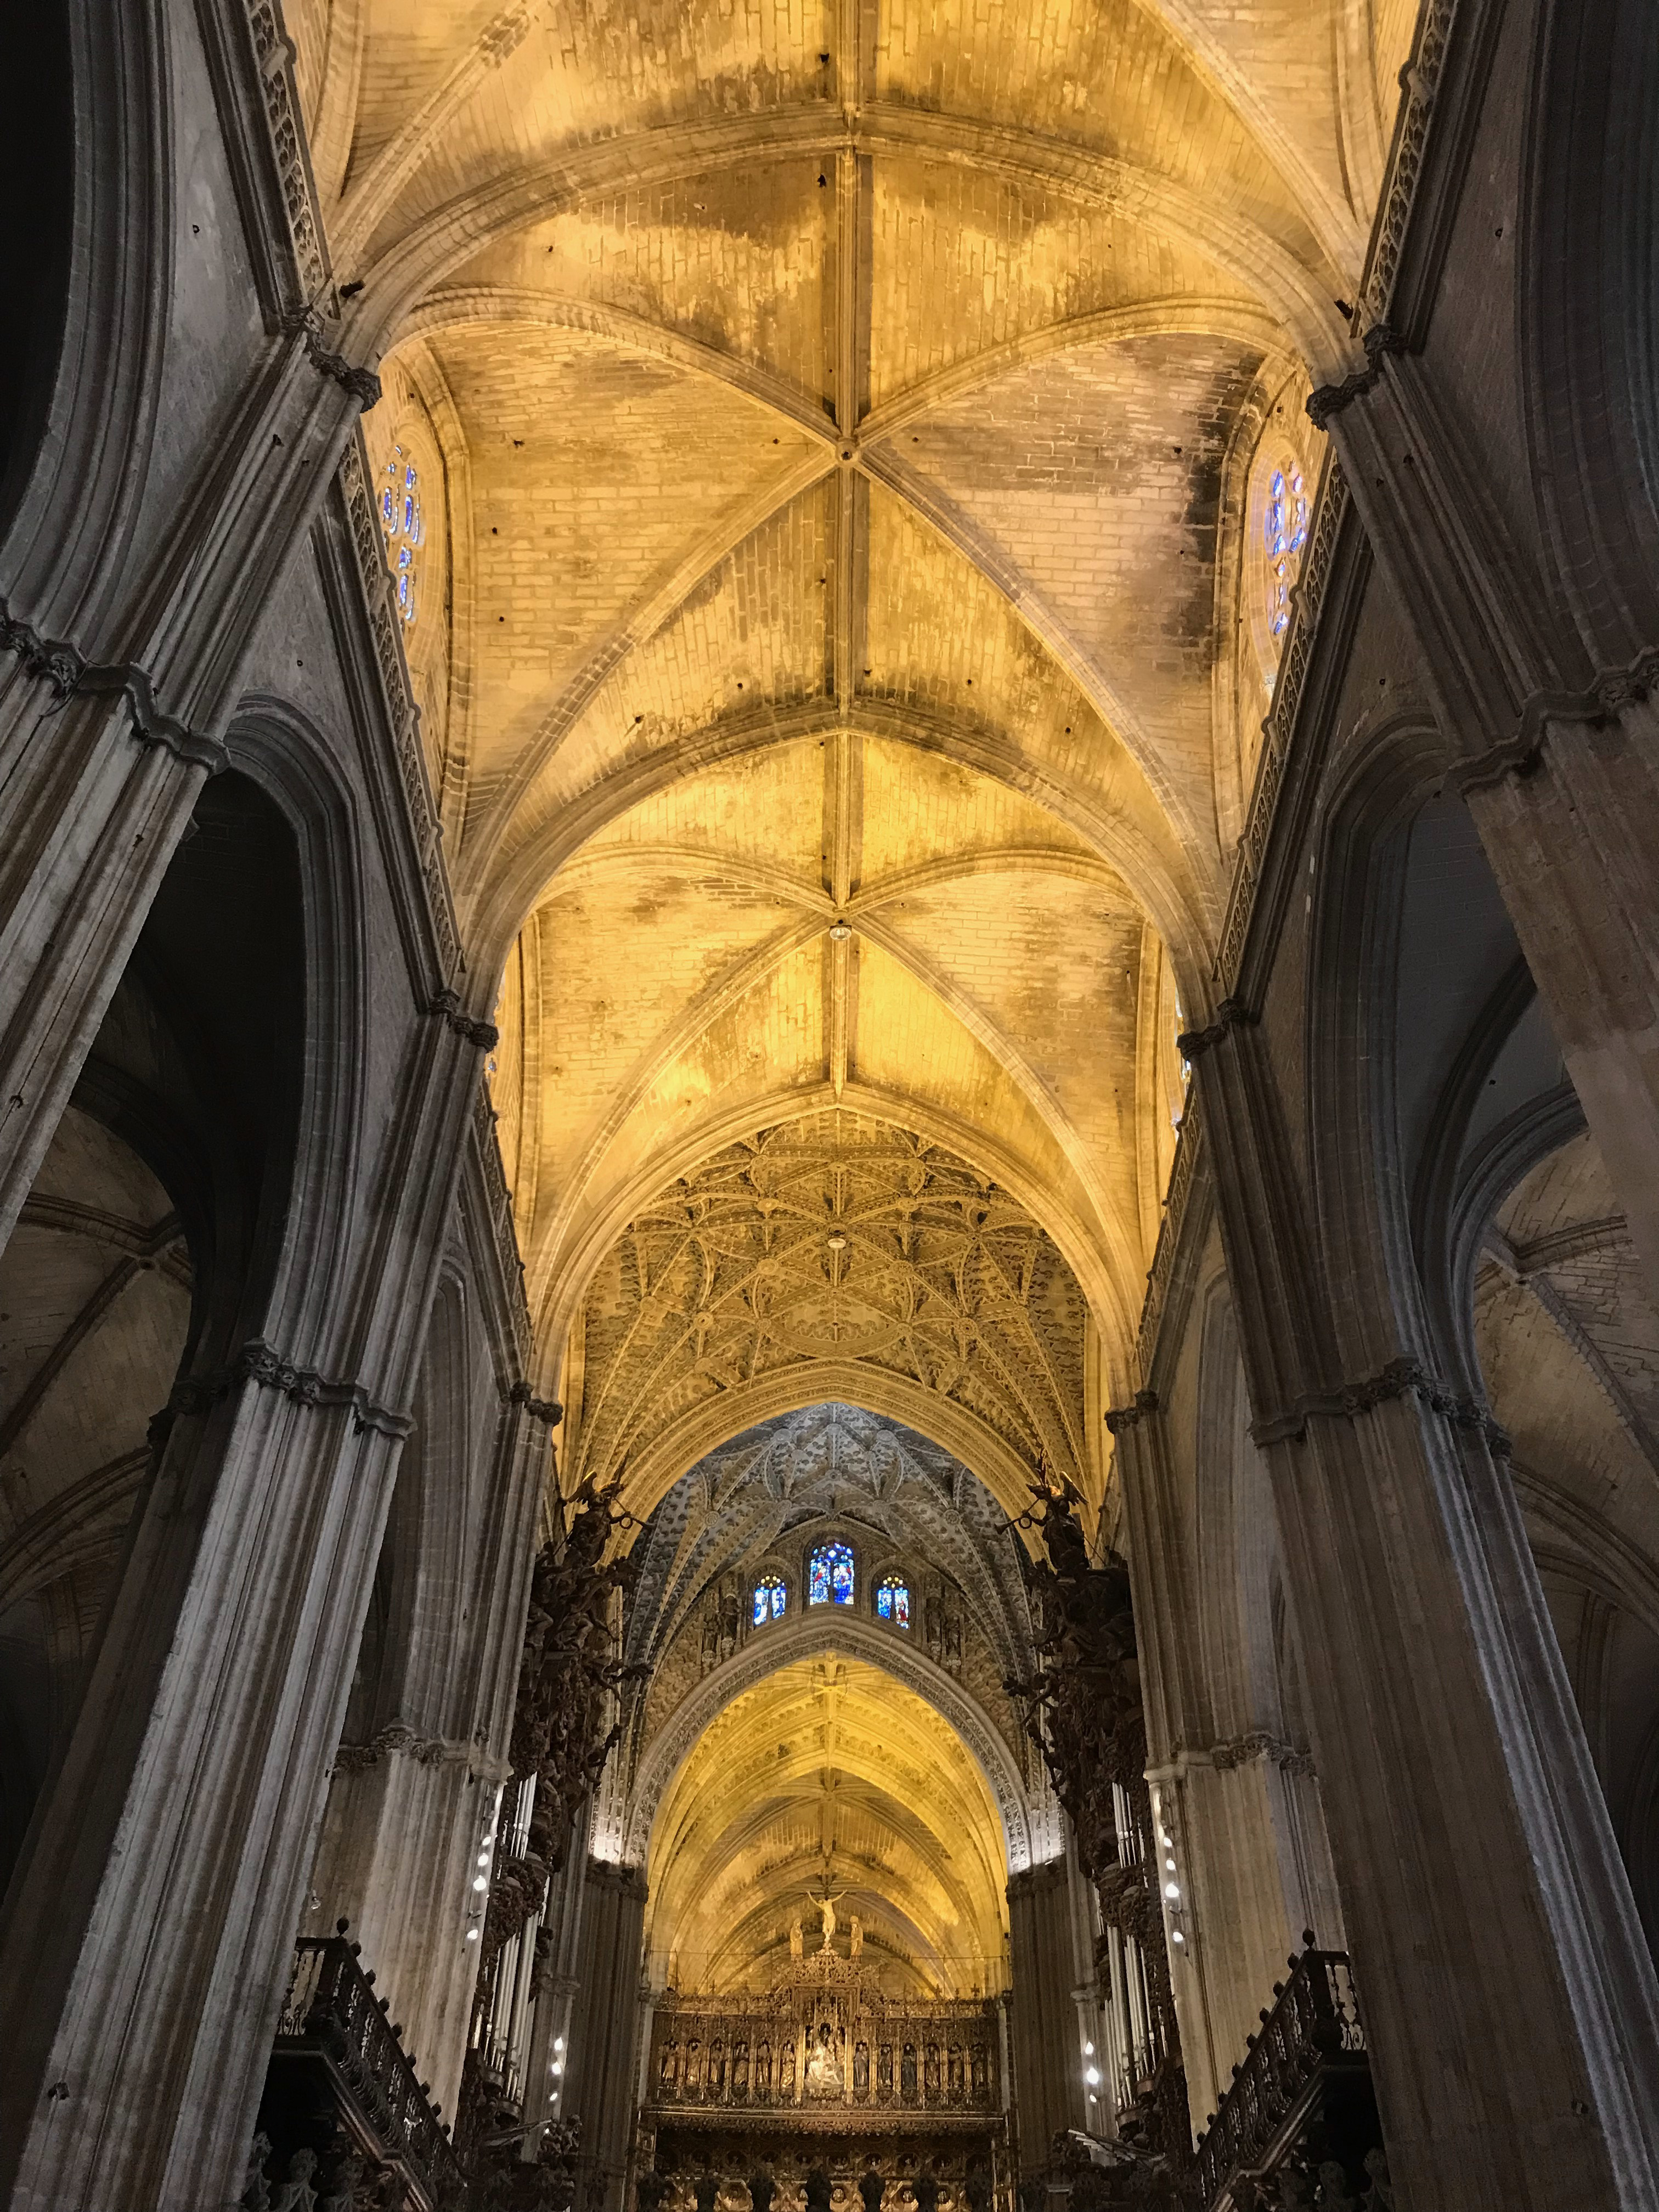
andalusia, Siviglia, cattedrale, nature, fixture, window, building, amber, symmetry, ceiling, Tints and shades, vault, art, city, religious institute, arcade, arch, medieval architecture, gothic architecture, byzantine architecture, church, glass, darkness, chapel, historic site, holy places, place of worship, column, night, light fixture, history, classical architecture, daylighting, composite material, cathedral, convent, visual arts